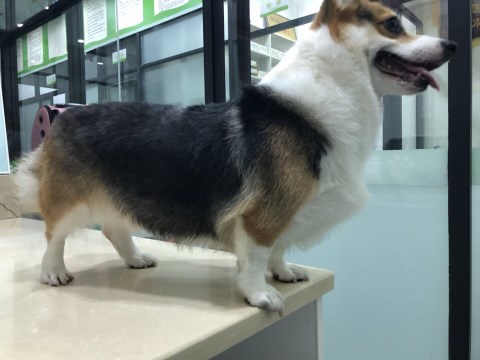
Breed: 2909-n000116-Cardigan